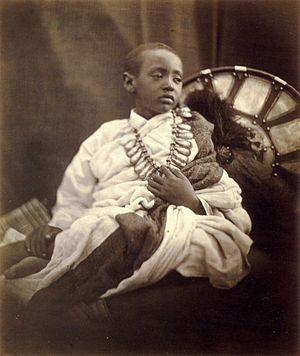
Téwodros II, 1818 - 13 avril 1868, né Kassa Hailou, est un militaire et un homme politique éthiopien, negusse negest du 11 février 1855 jusqu'à sa mort. Il est également connu sous son nom de cavalier Abba Tateq. En raison de ses exploits militaires, Téwodros est aussi surnommé Meysaw.